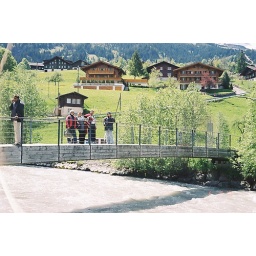
The bridge over the river Luetschine at Grindelwald Grund. Typical swiss cottages in the background.